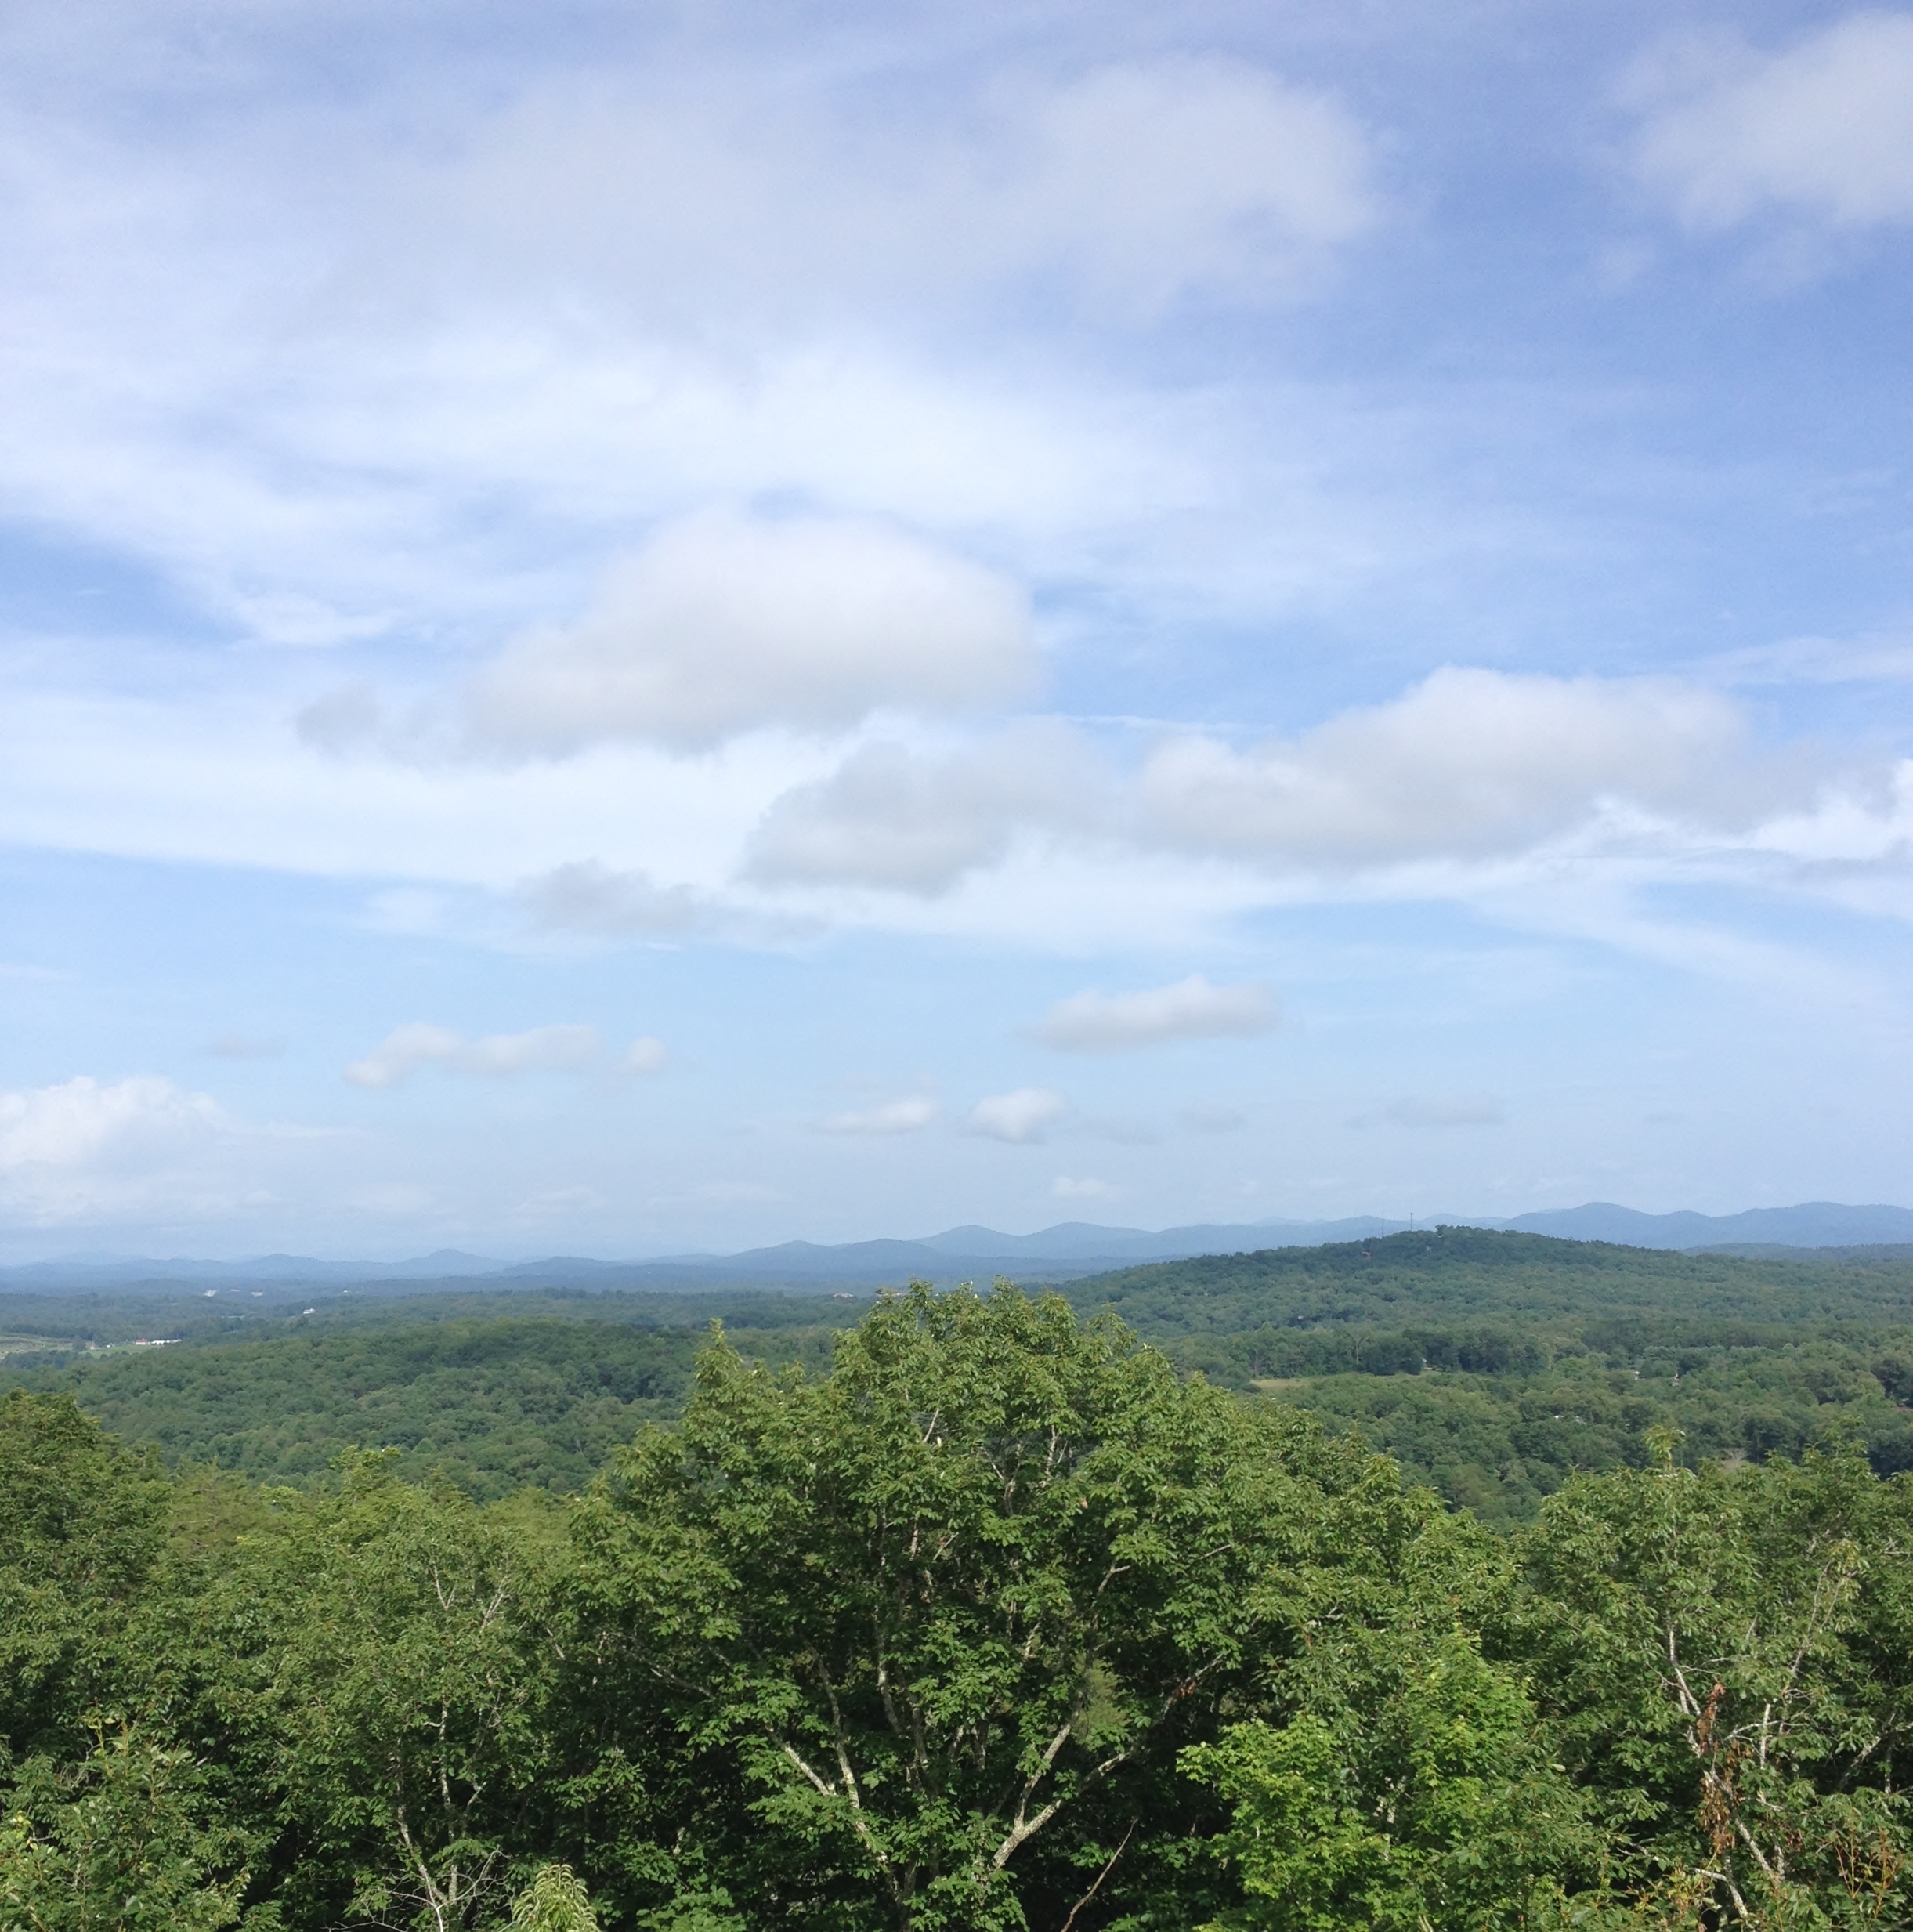
landscape, tree, nature, forest, grass, horizon, wilderness, mountain, cloud, sky, meadow, sunlight, hill, mountain range, ridge, plateau, habitat, ecosystem, rural area, natural environment, geographical feature, atmospheric phenomenon, mountainous landforms